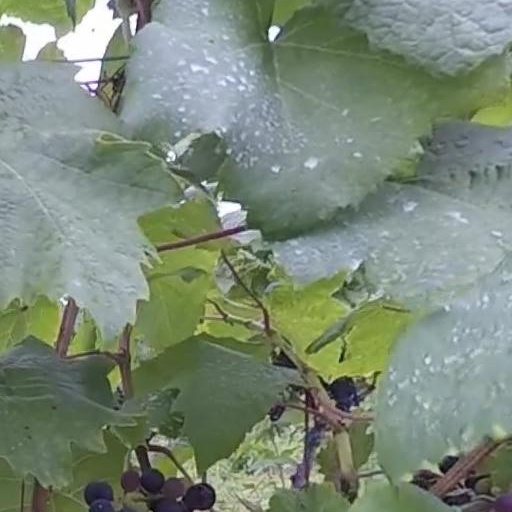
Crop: grape